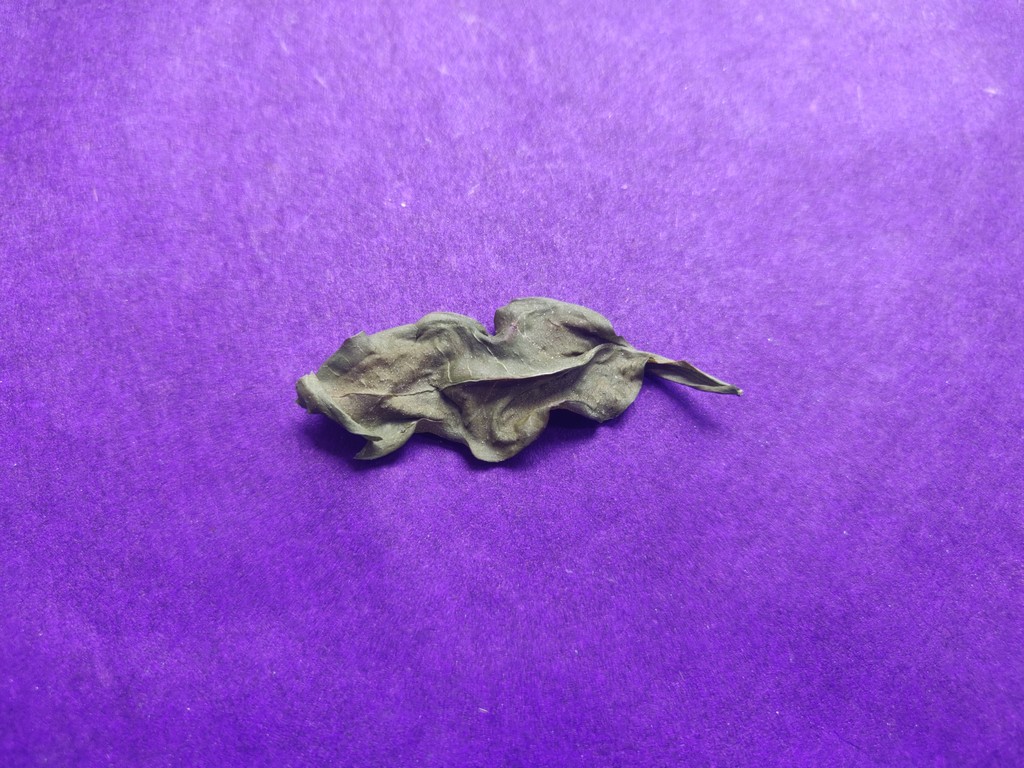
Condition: Dried
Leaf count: single
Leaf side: unknown